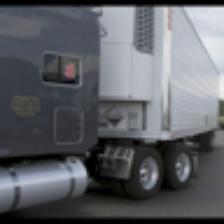
Label: NonHuman